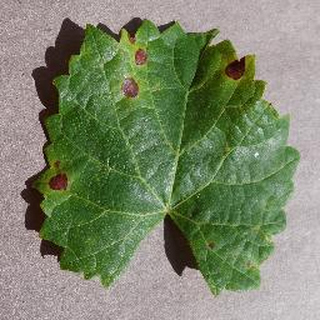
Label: grape_black_rot